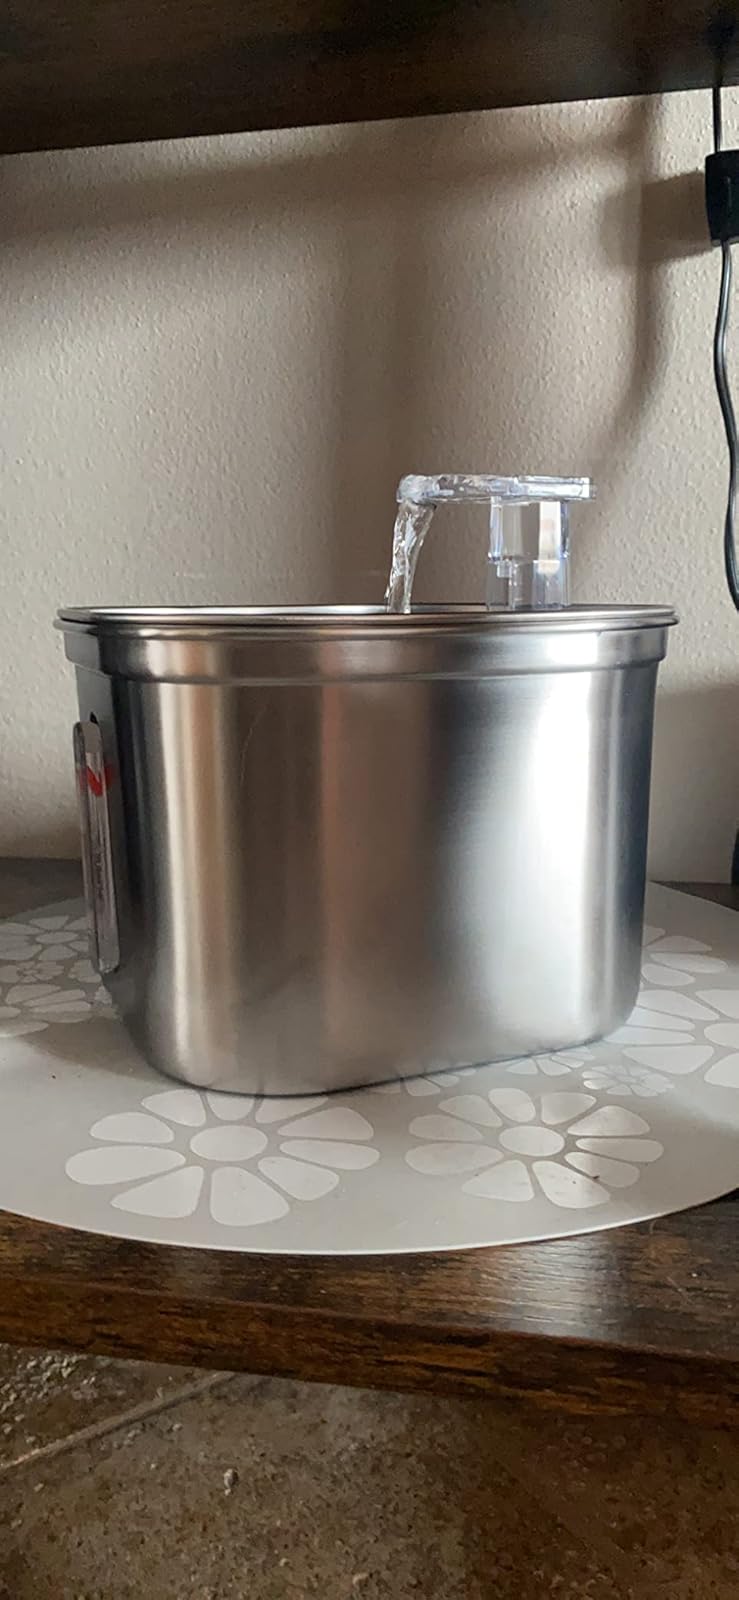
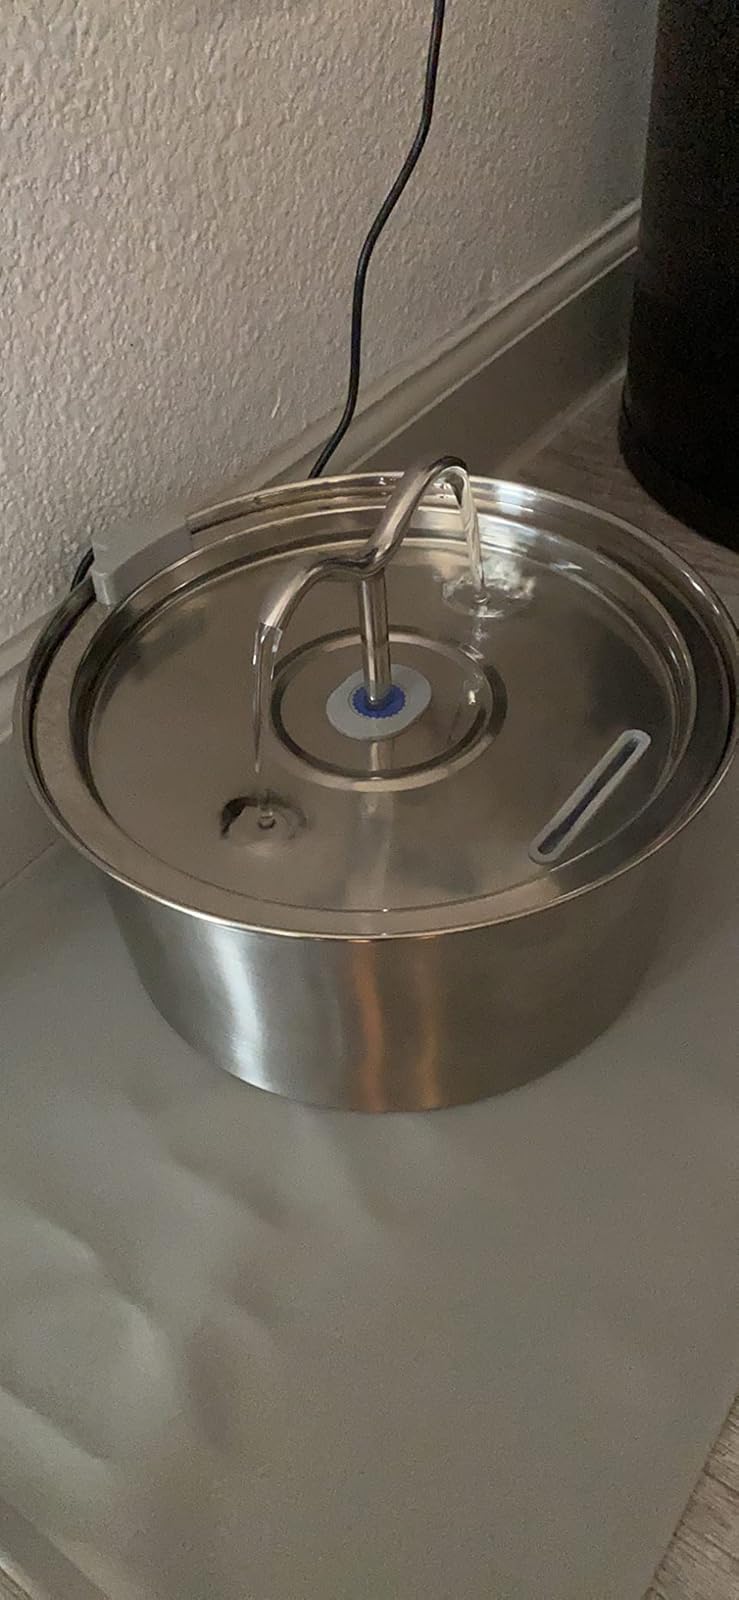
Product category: items_bowl
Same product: no